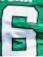
Number: 6